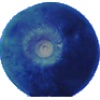
Label: Huckleberry 1